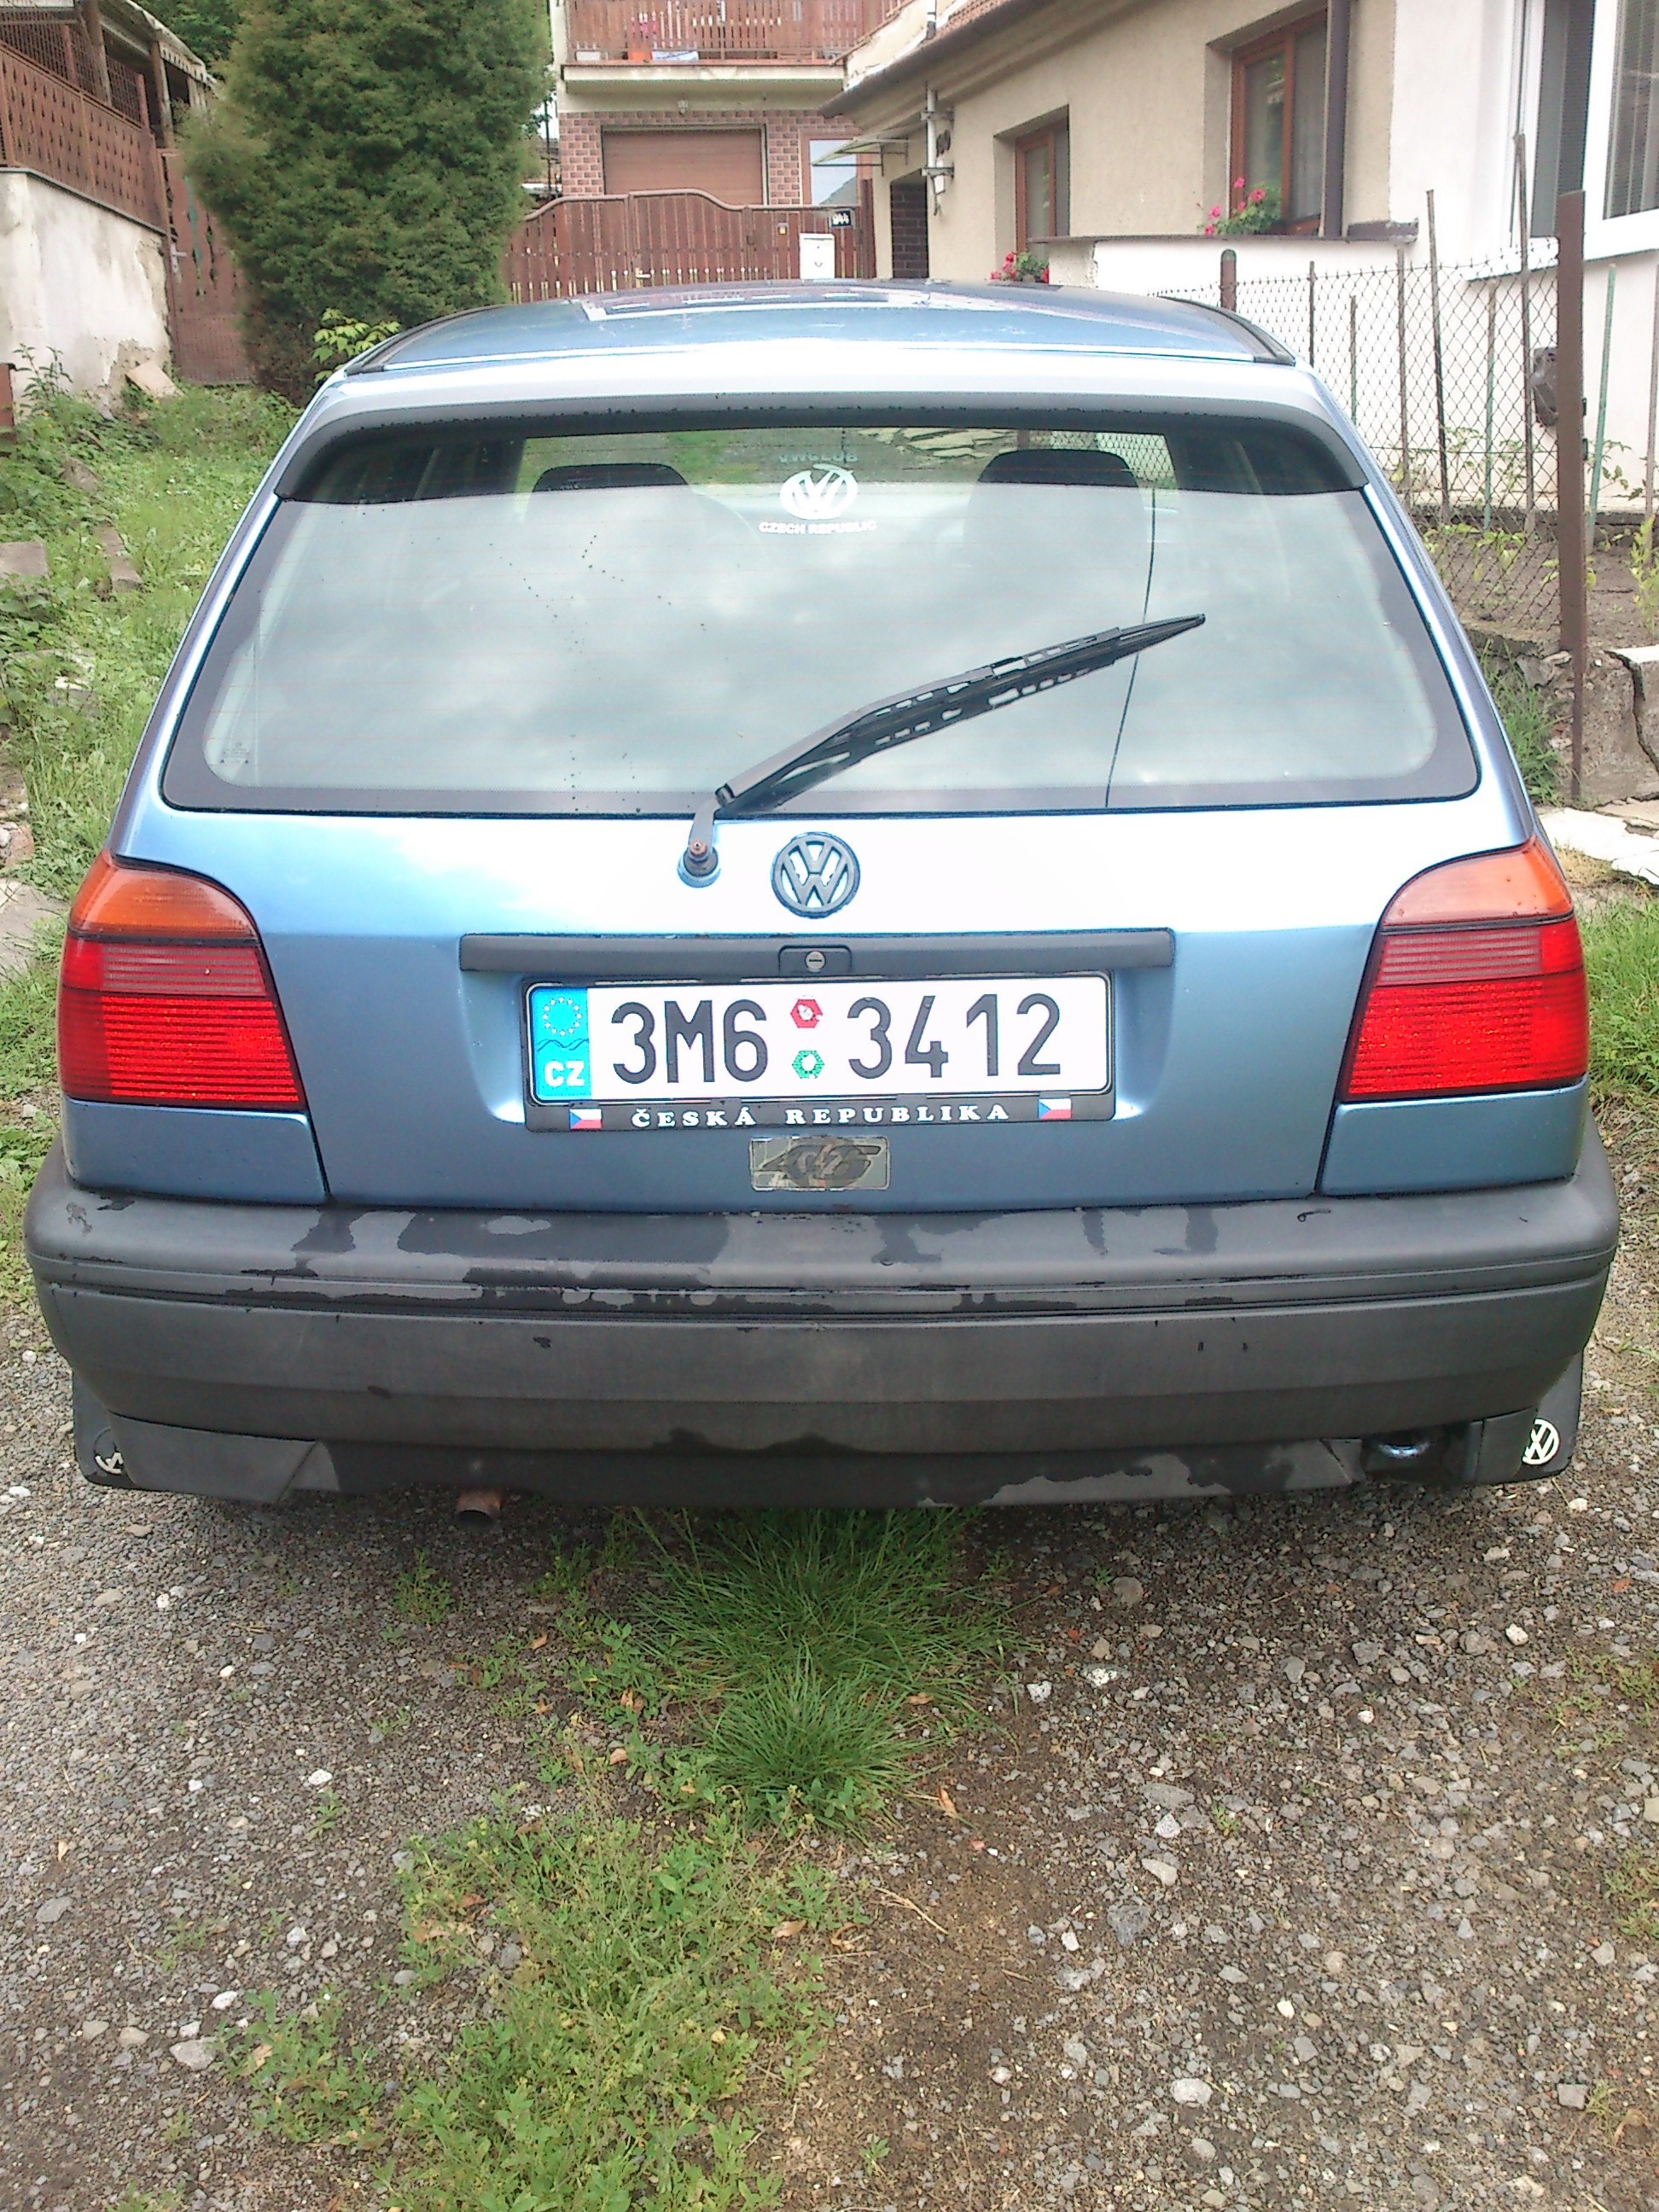
car, volkswagen, vehicle, golf, bumper, hatchback, sedan, land vehicle, yesterday, automobile make, automotive exterior, compact car, luxury vehicle, vehicle registration plate, family car, volkswagen golf, volkswagen golf variant